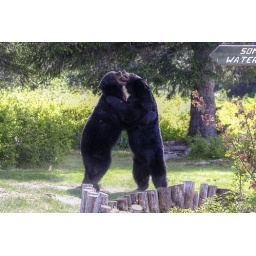
Taku Lake Lodge, 2 female black bears fighting over a cub